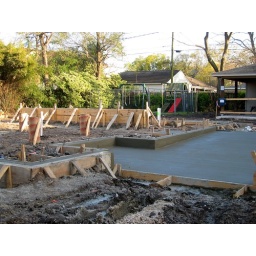
Concrete for foundation poured, and roof choice for our LEED house in Houston